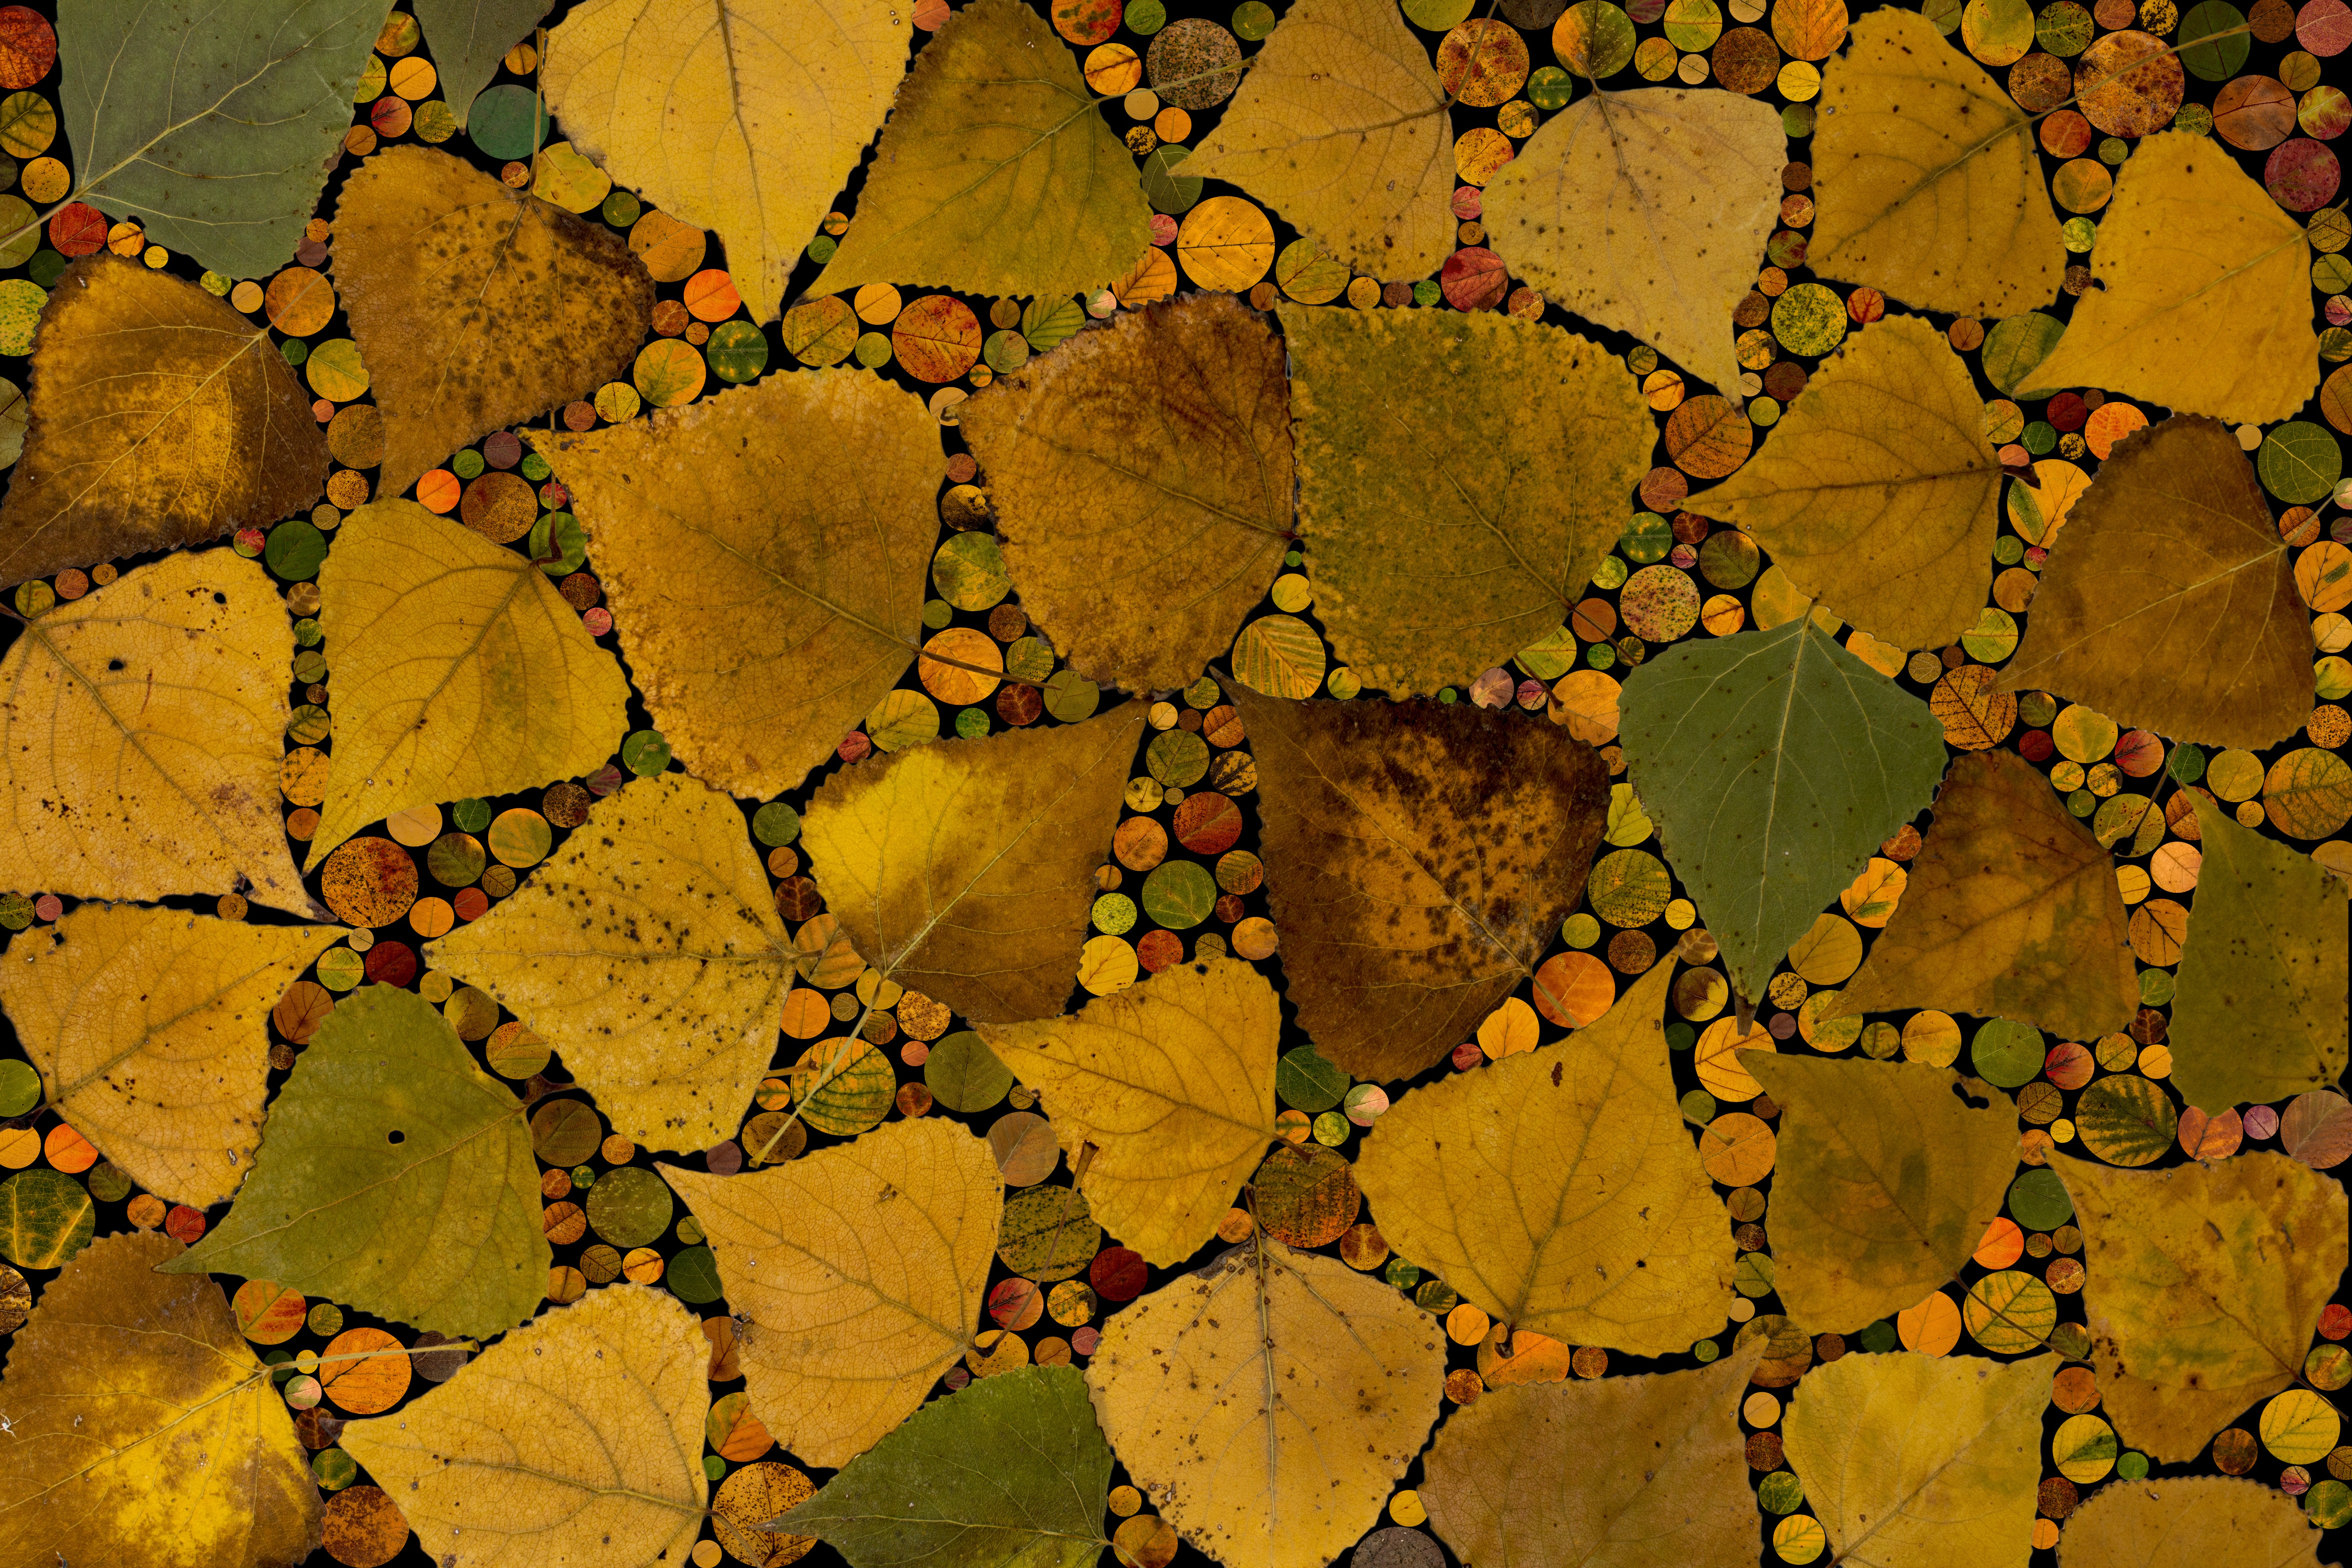
tree, branch, plant, texture, leaf, flower, foliage, pattern, green, autumn, soil, yellow, season, arrangement, coloring, leaves, design, composition, fall foliage, annual plant